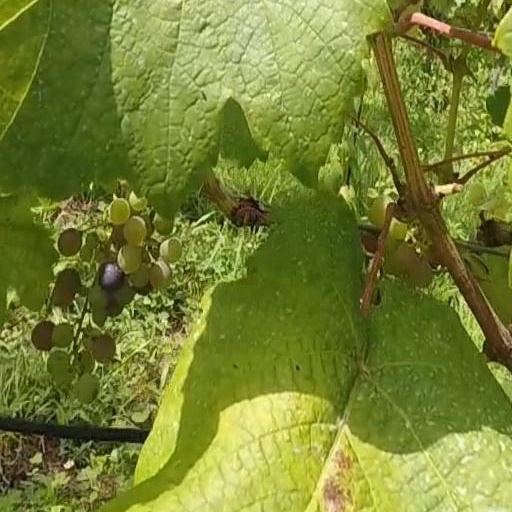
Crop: grape